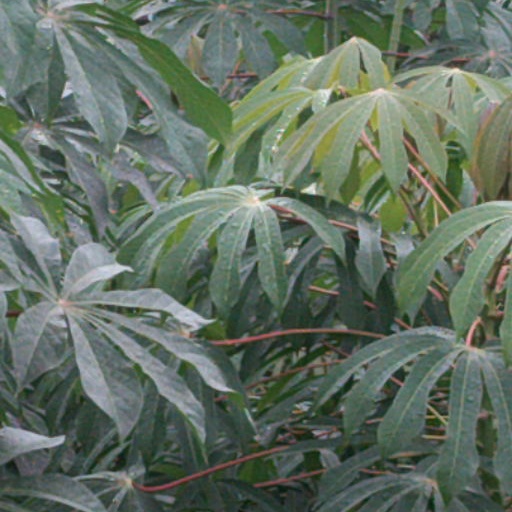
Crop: cassava